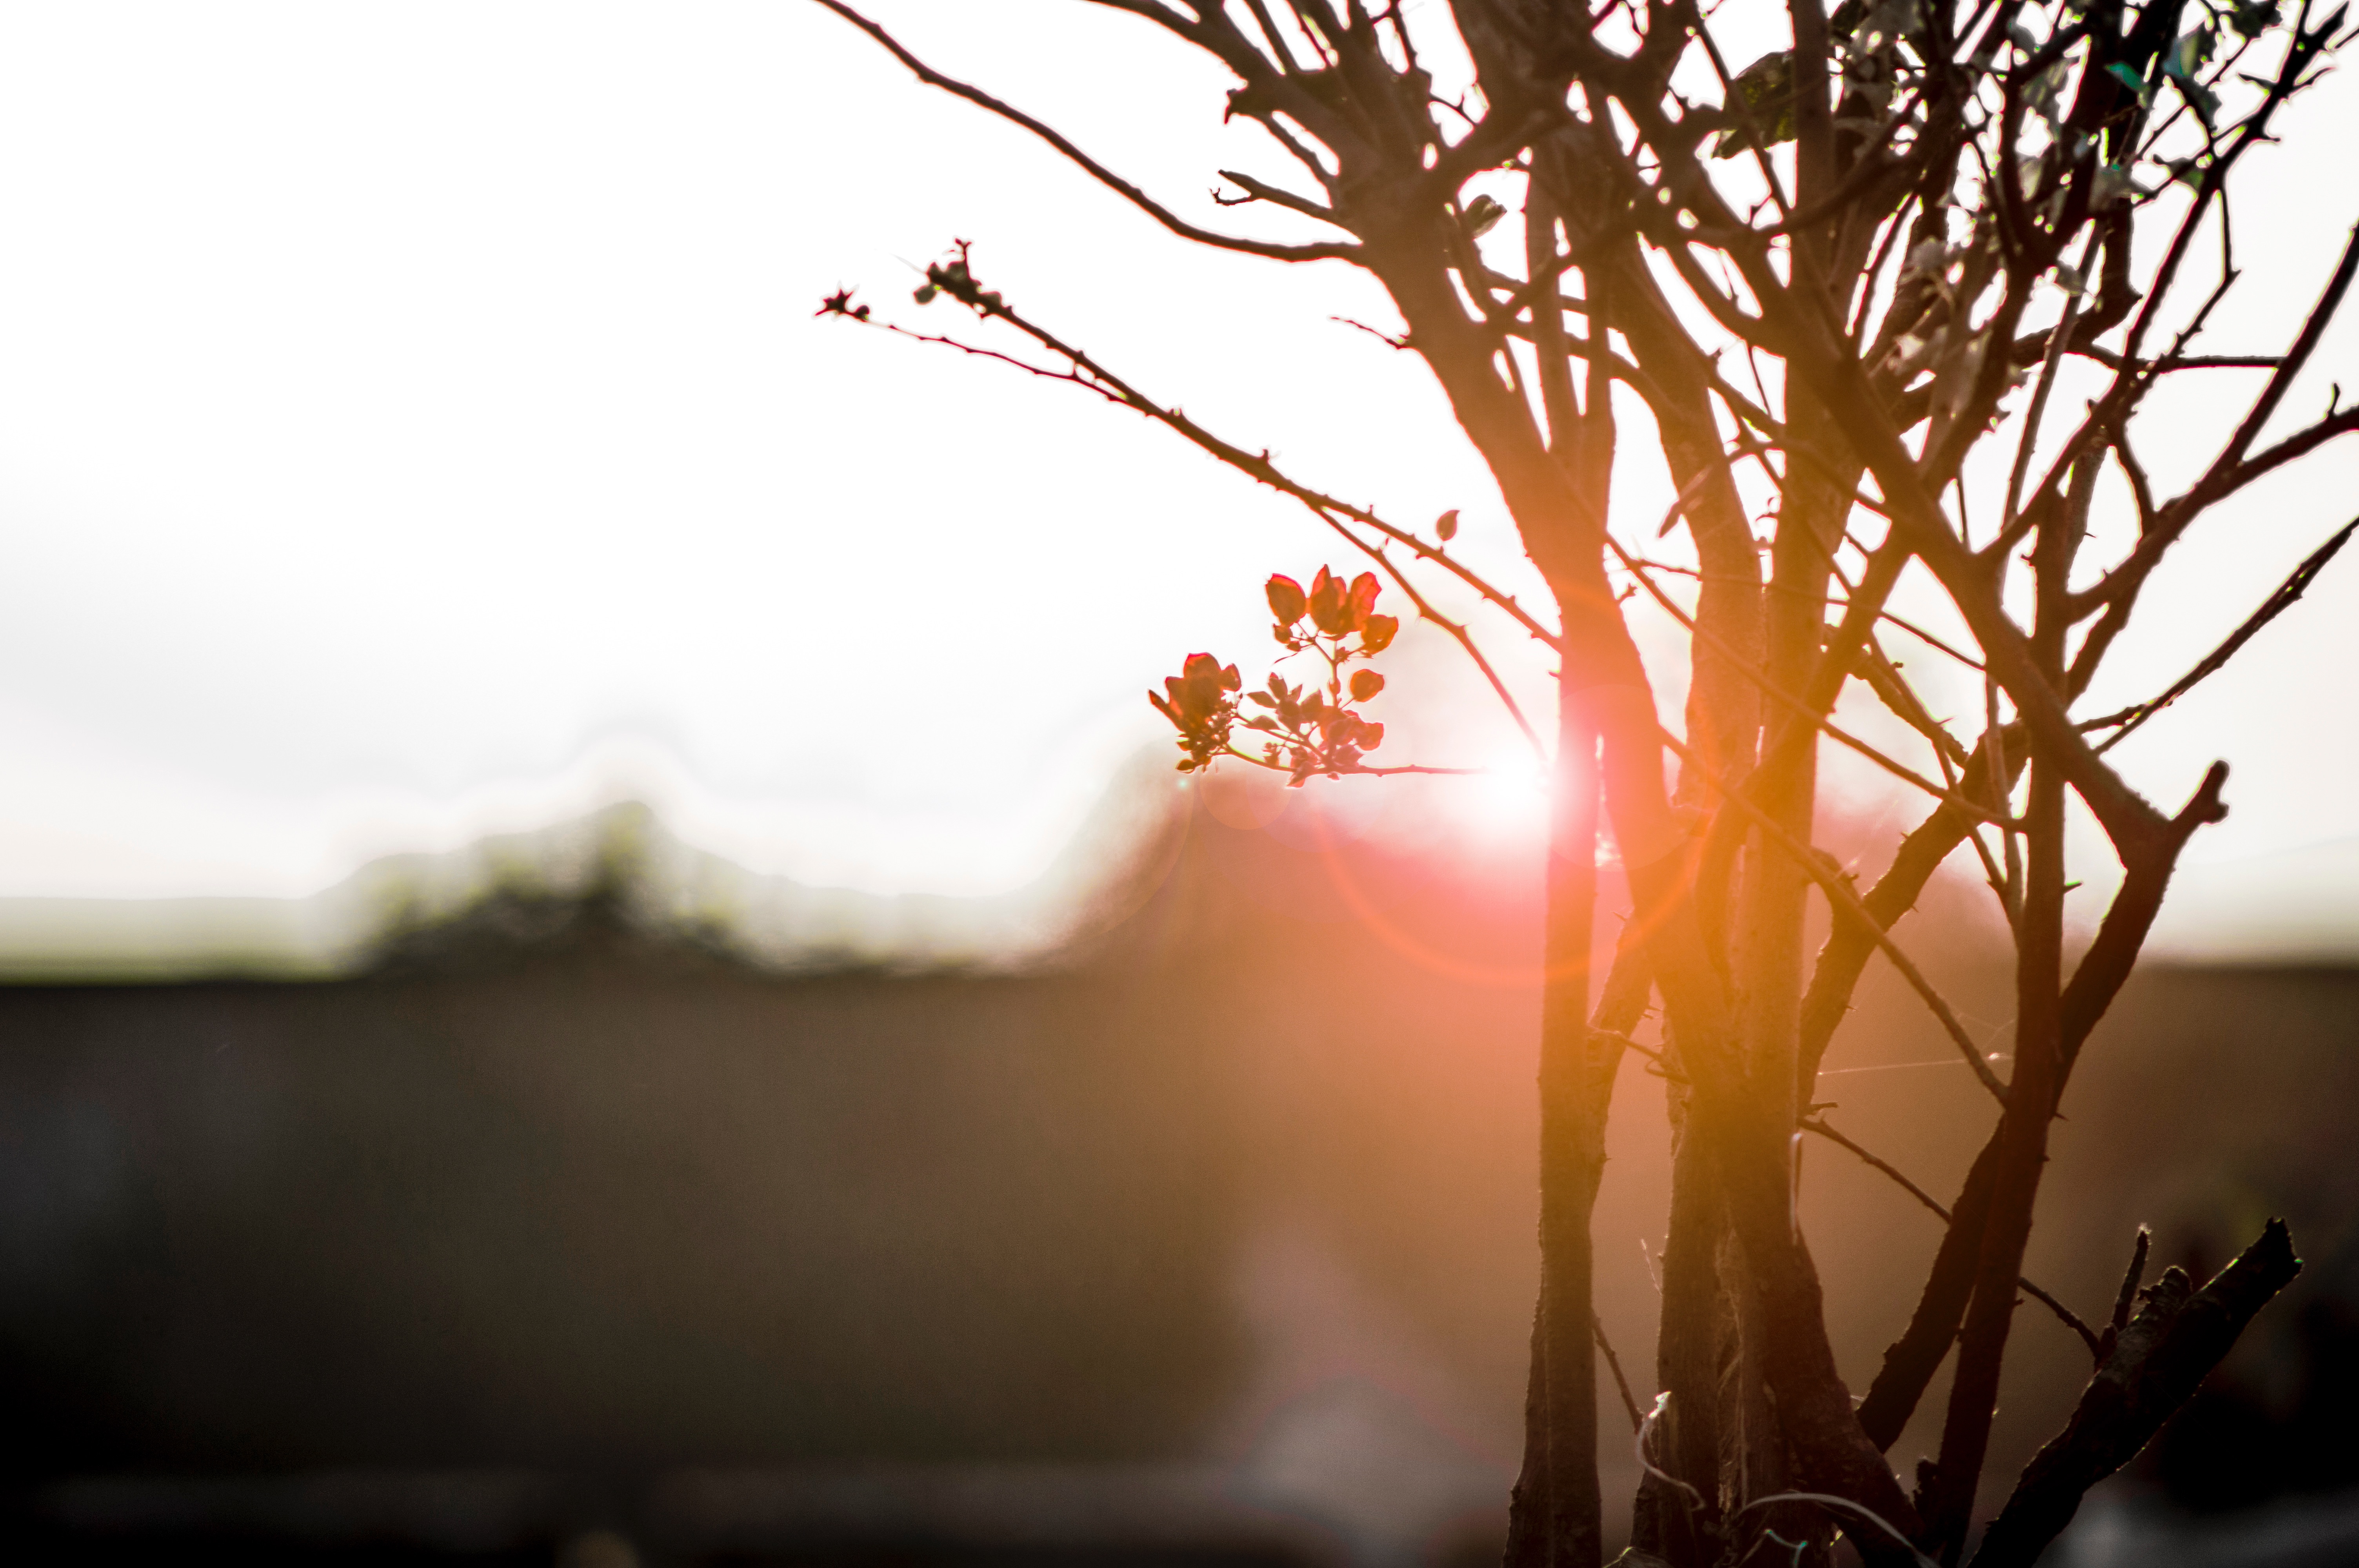
tree, branch, light, plant, sunrise, sunset, sunlight, morning, leaf, flower, autumn, season, atmospheric phenomenon